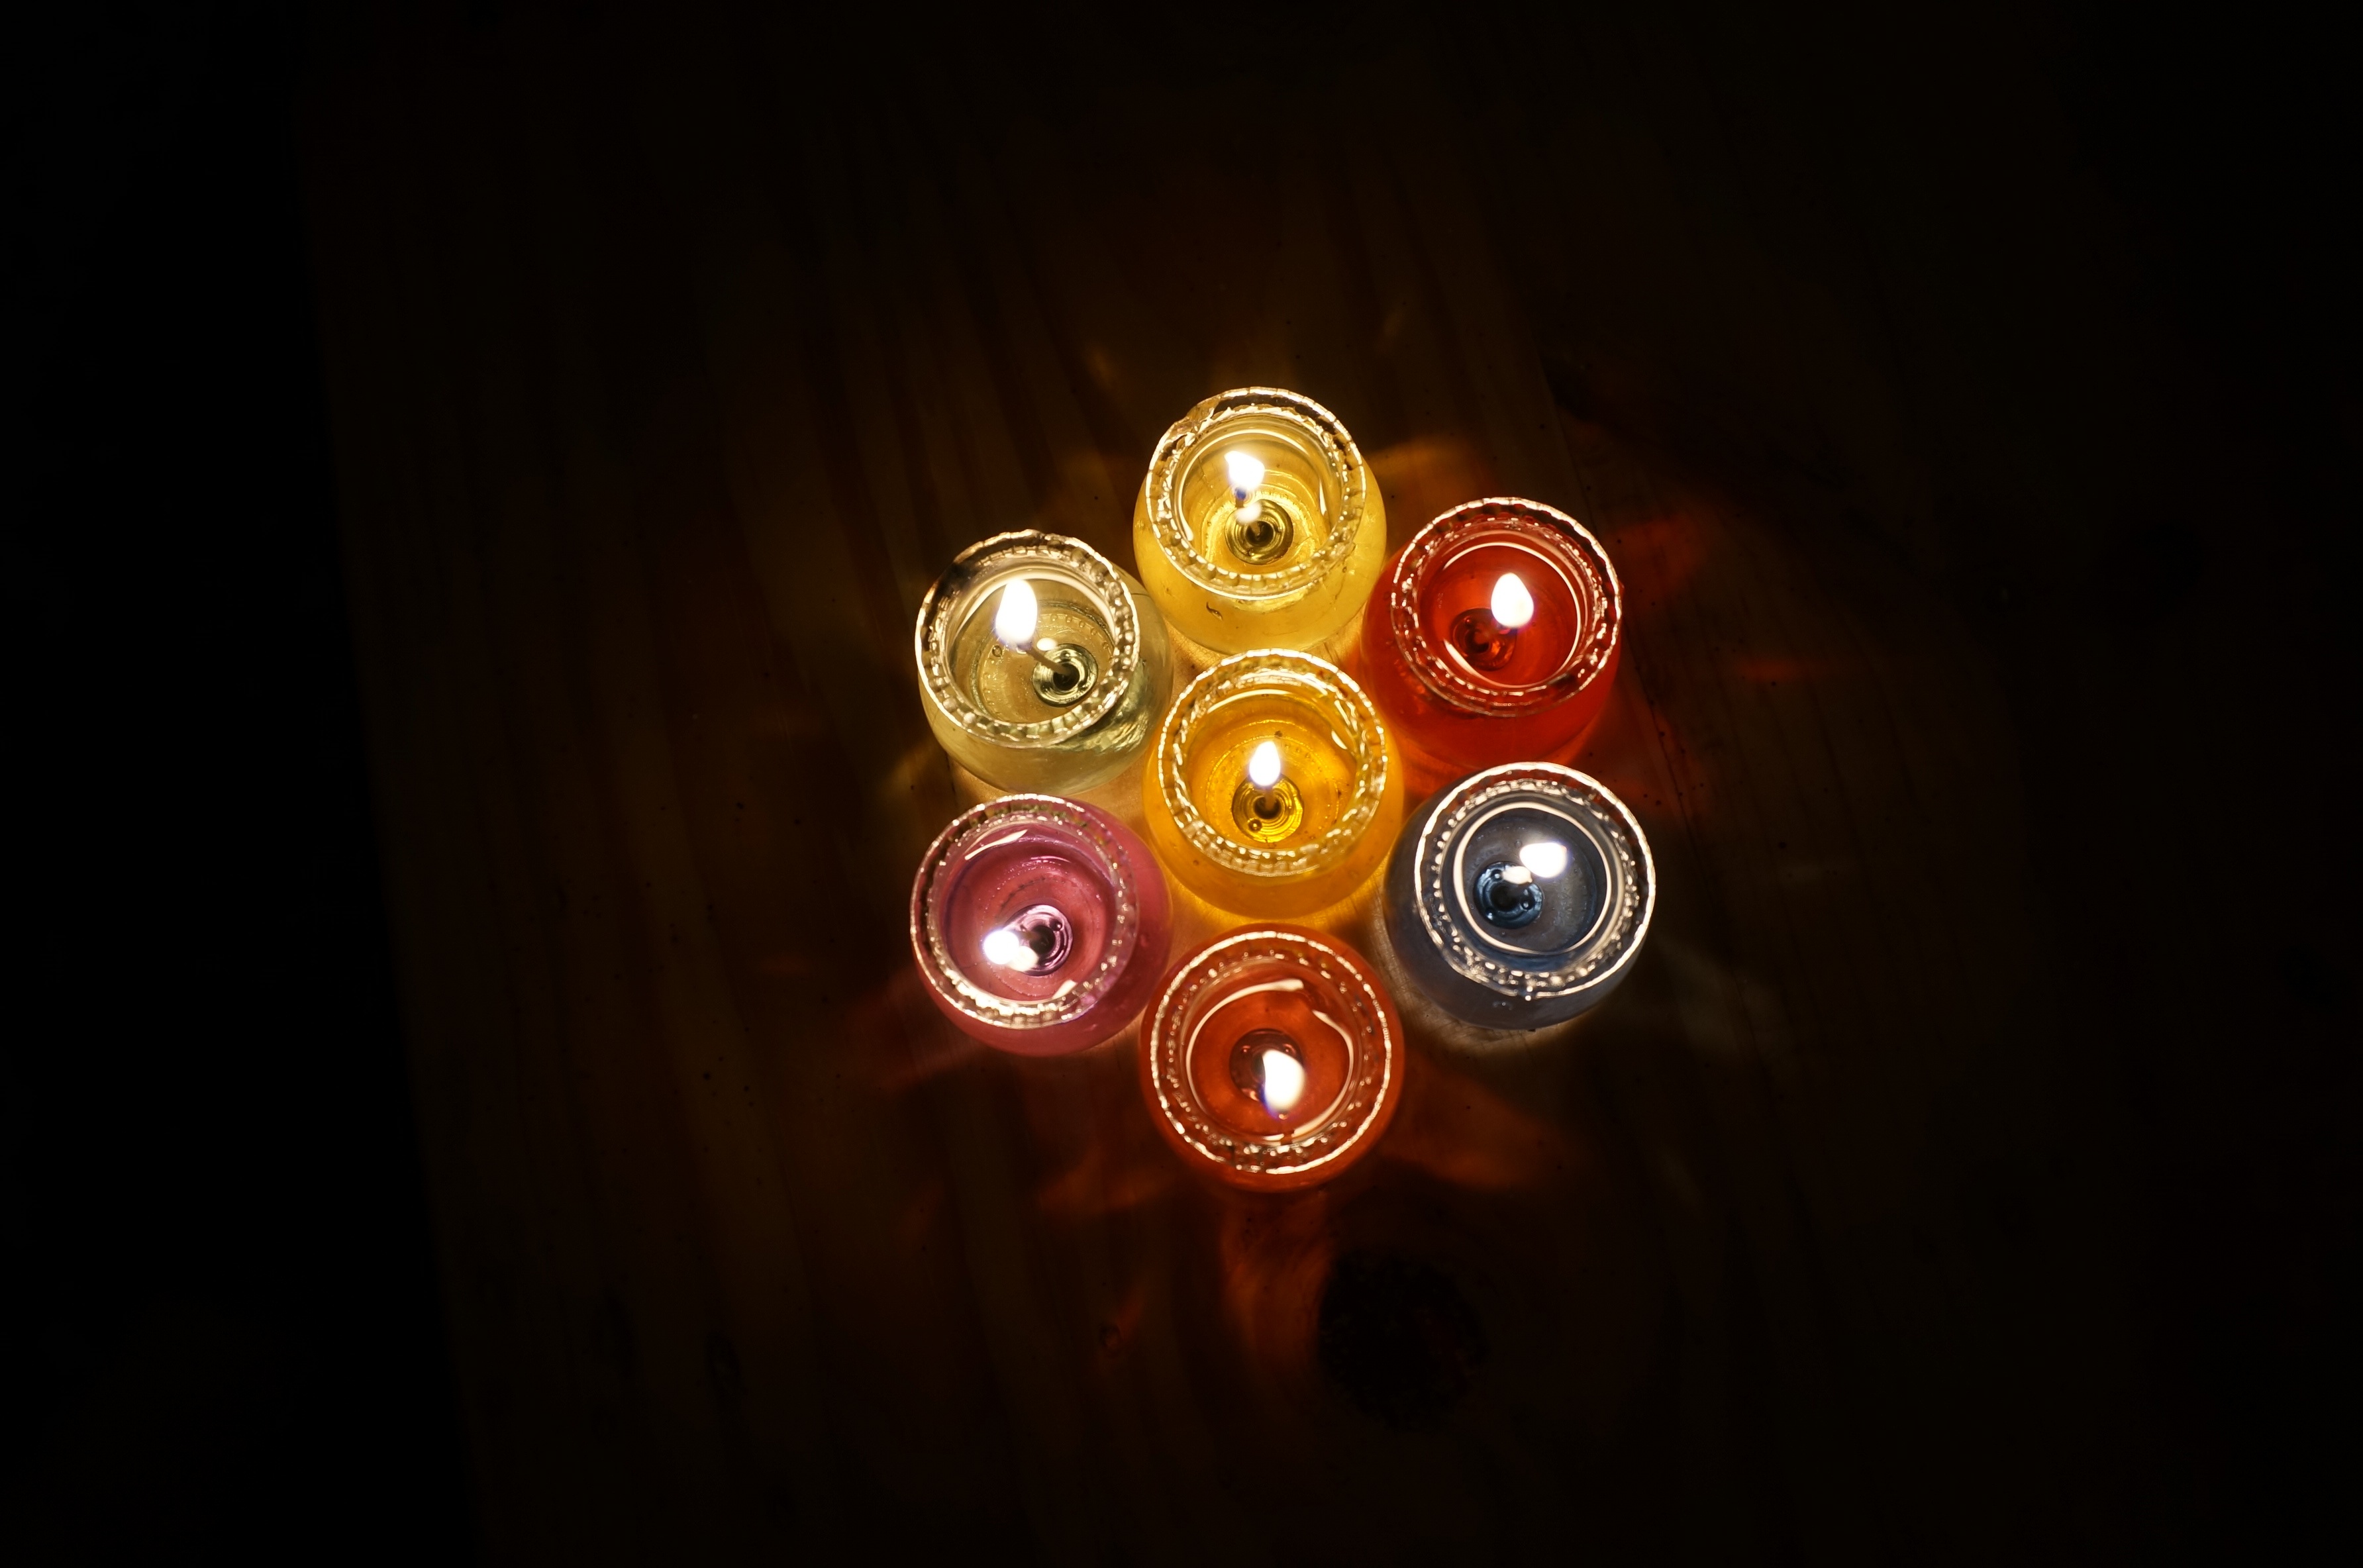
light, night, ring, dark, red, flame, darkness, yellow, lighting, circle, close up, jewellery, candles, candlelight, macro photography, colorful candles, lights in the dark, lighting candles, computer wallpaper, fashion accessory